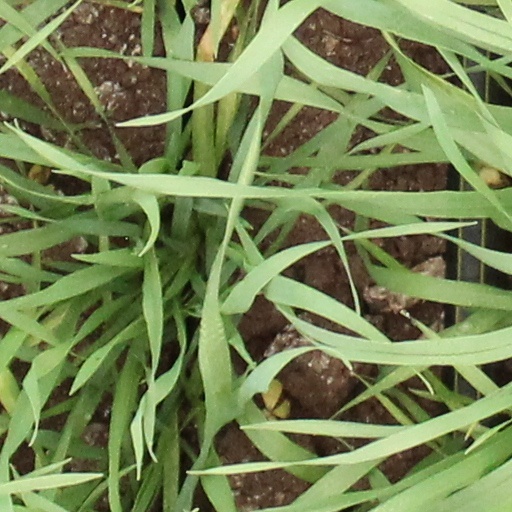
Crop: wheat